St Mary's Church, Burnham Deepdale

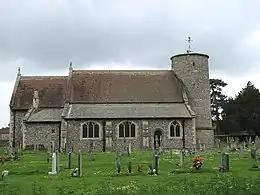
St Mary's Church

St Mary's Church is a round-tower church in Burnham Deepdale, Norfolk, England. Its round tower and some other parts of the building date from the 11th century. The church underwent additions and rebuilding in the medieval period. It fell into disrepair by the early 18th century, and much of the current building's appearance dates from an 1870 renovation by Frederick Preedy. The church is famed for its many 14th- and 15th-century medieval stained glass windows, and for its Norman font depicting the Labours of the Months.